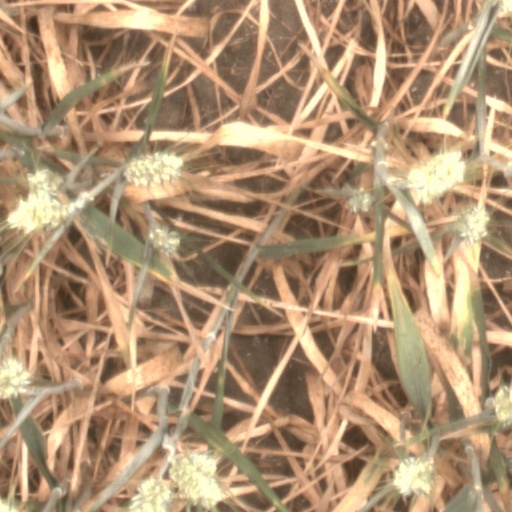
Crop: wheat